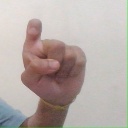
अक्षर: इ